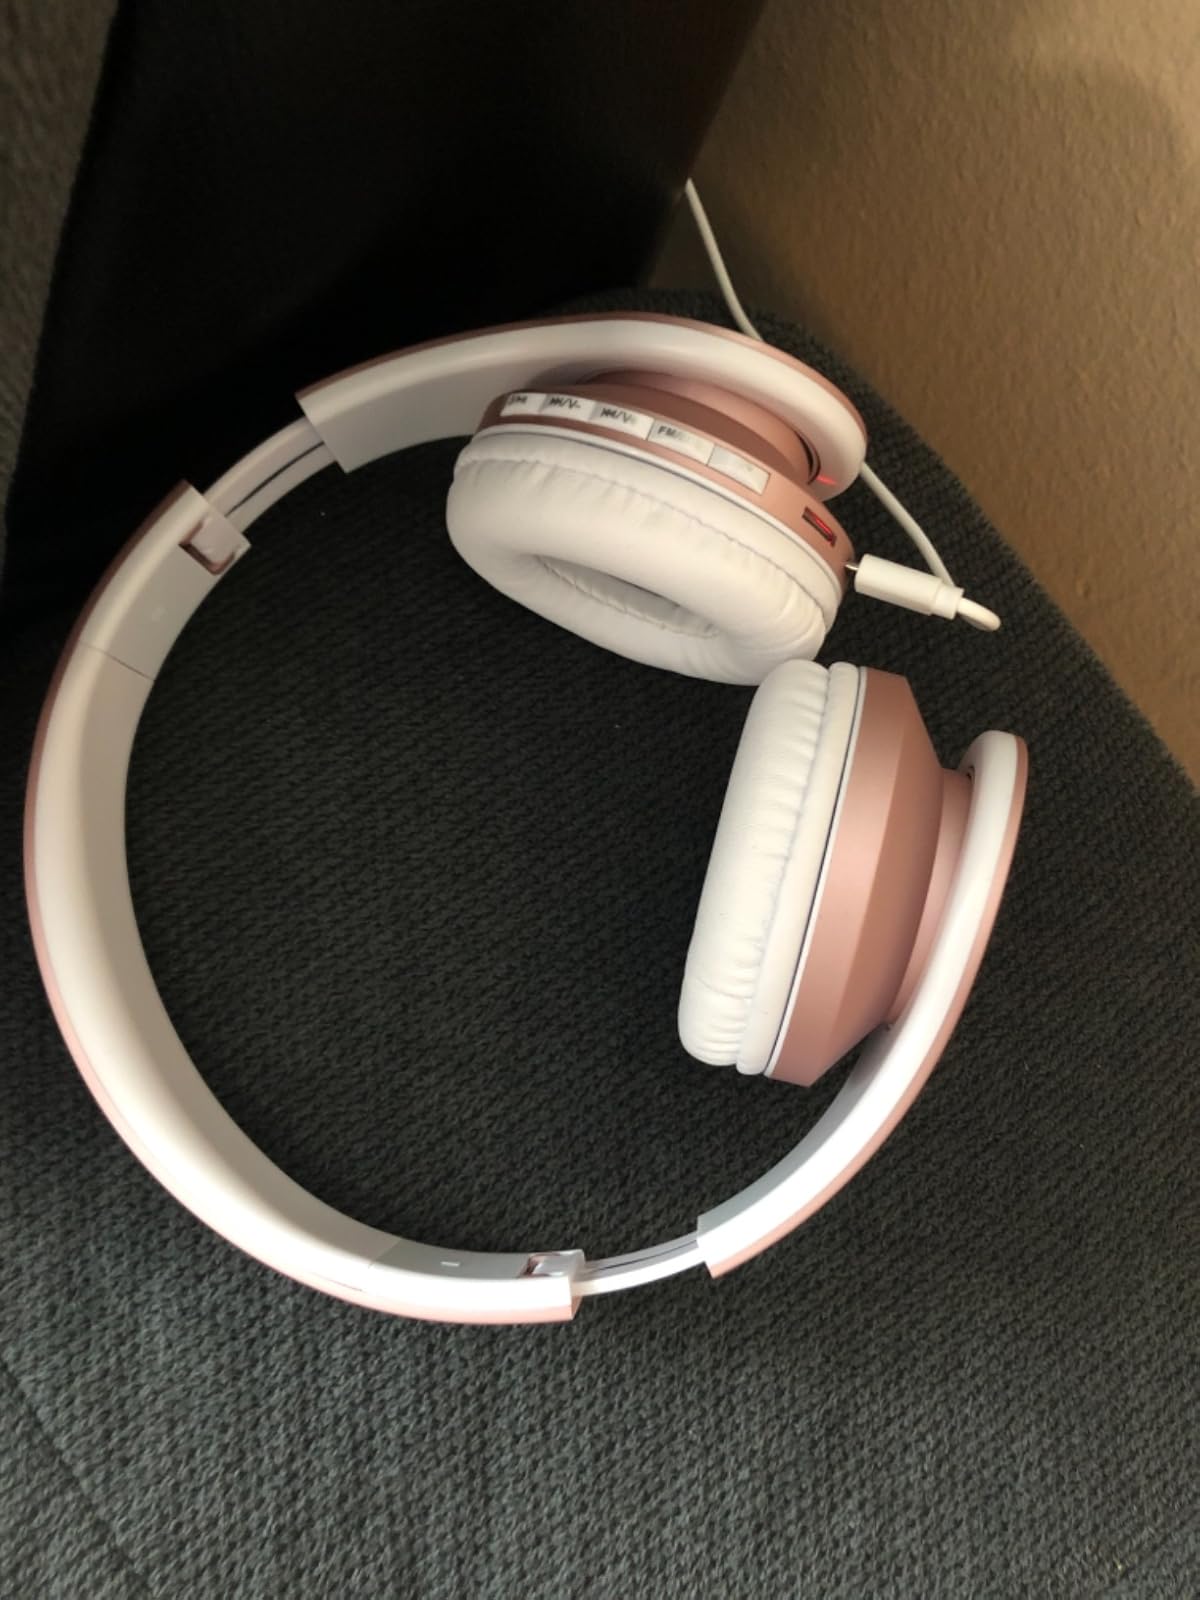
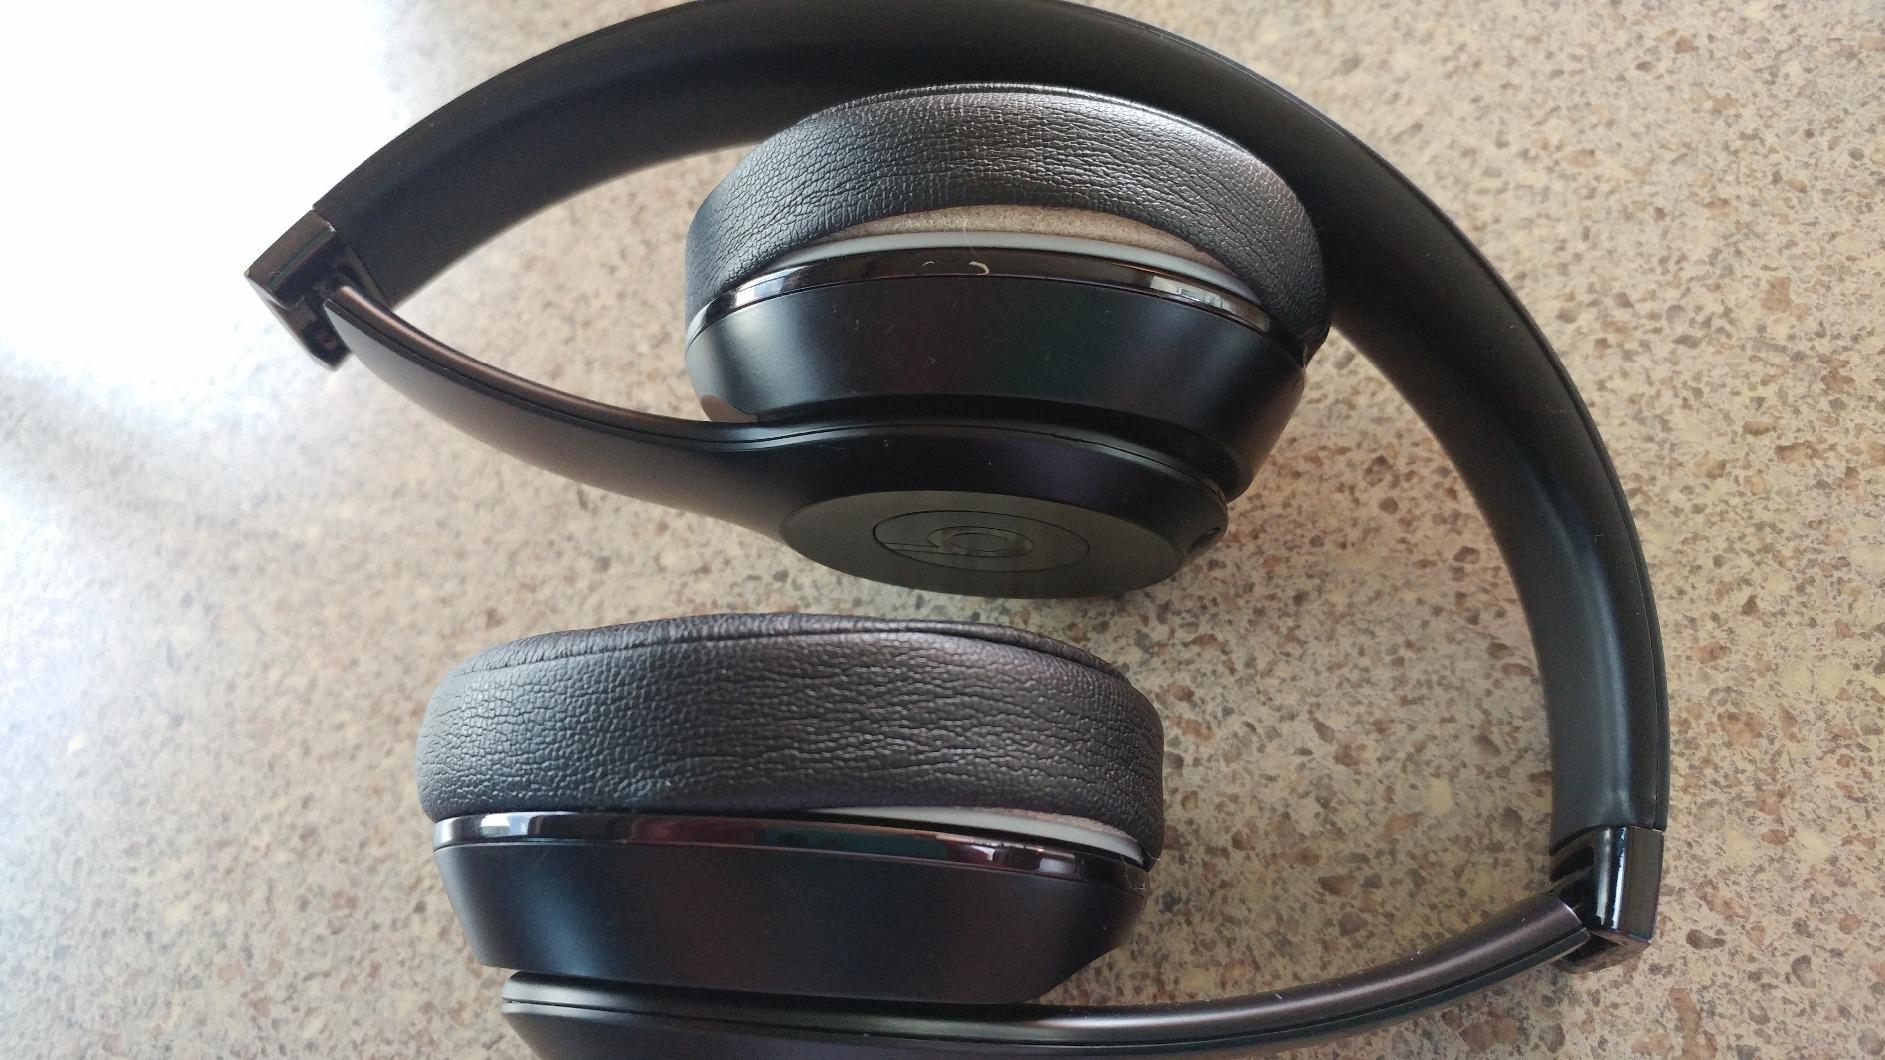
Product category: headphones
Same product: no